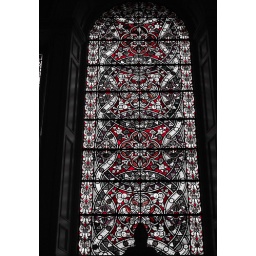
The stained glass window in St. Michans church, Dublin, Ireland.